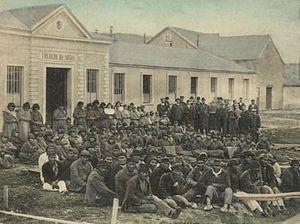
Les Selknam, aussi appelés Selk'nam, Shelknam ou Onas, forment un petit peuple amérindien disparu depuis le milieu du XXᵉ siècle. Ces chasseurs nomades habitaient la grande île de la Terre de Feu. Le nom d’« Onas » s'applique aussi aux mánekenks ou hausch, étroitement apparentés aux Selknam et également disparus.